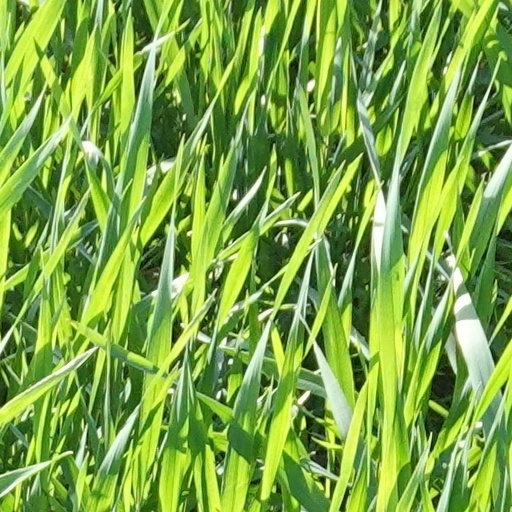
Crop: wheat